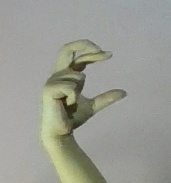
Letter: thal